Texas Renaissance Festival

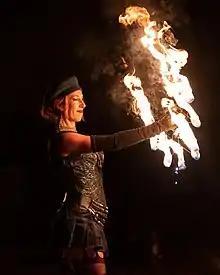
Solar Rain at the Texas Renaissance Festival

At the end of the festival, a royal finale takes place in the arena, featuring performances from several of the entertainers and musicians, and closing with a fireworks presentation.